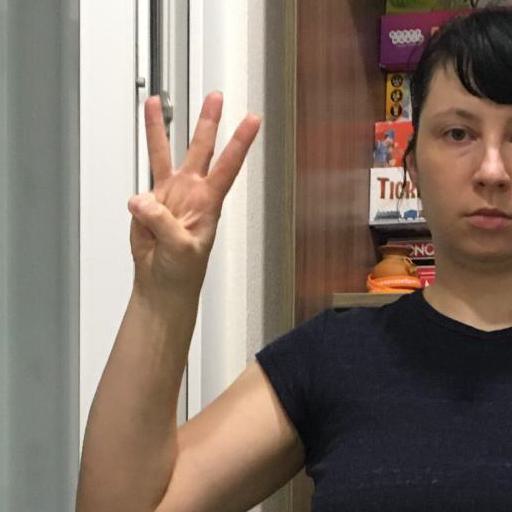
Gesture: three